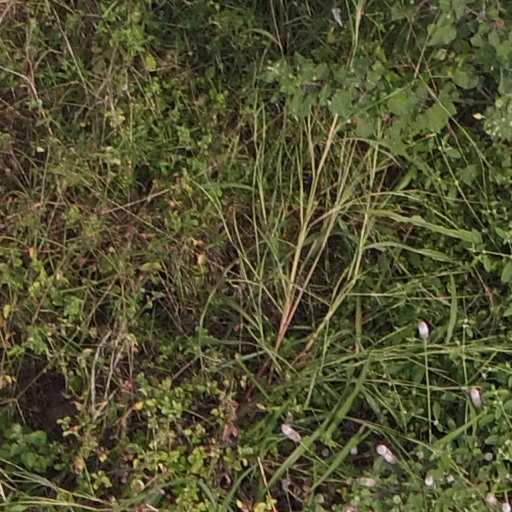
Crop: maize; corn